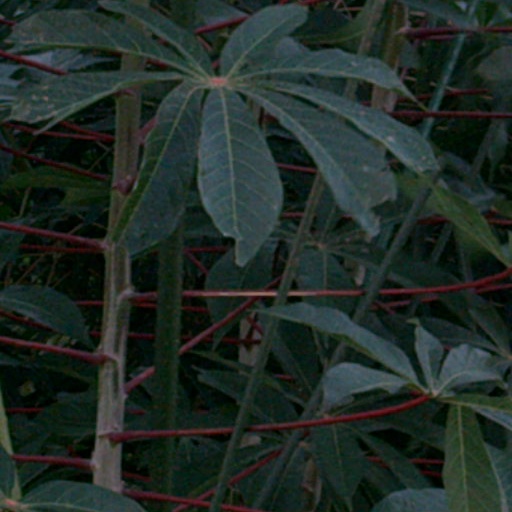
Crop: cassava